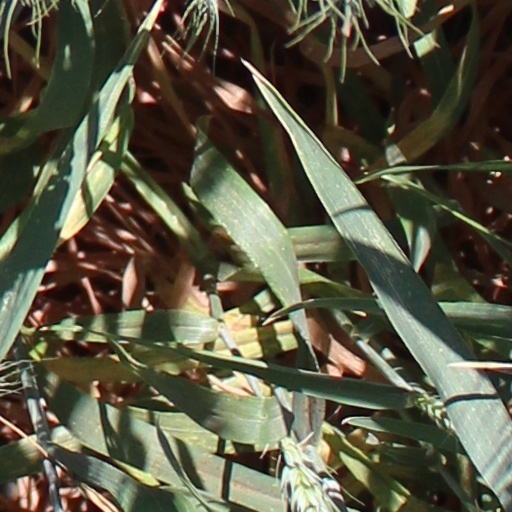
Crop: wheat